2018 Cannes Film Festival

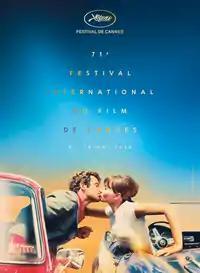
Official poster of the 71st Cannes Film Festival featuring Jean-Paul Belmondo and Anna Karina in "Pierrot le Fou" (1965)

The 71st annual Cannes Film Festival took place from 8 to 19 May 2018. Australian actress Cate Blanchett served as jury president for the main competition. Japanese filmmaker Hirokazu Kore-eda won the "Palme d'Or", the festival's top prize, for his drama film "Shoplifters", marking Japan's first win after more than twenty years.